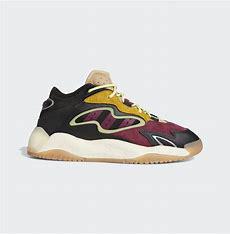
Brand: adidas
Model: Streetball Basketball